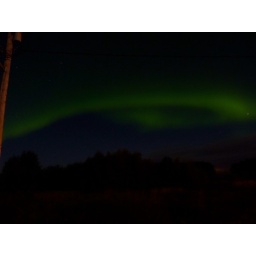
Aurora Borealis, as it's officially called. Picture taken off the road in front of our house around 11am. Purdy..